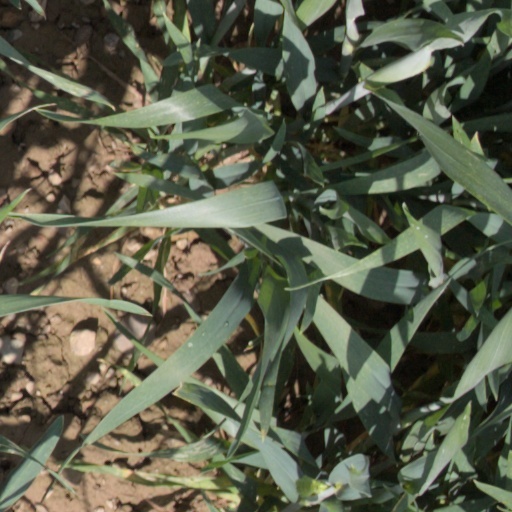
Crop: wheat